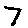
Label: 7